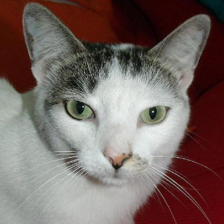
Label: animals